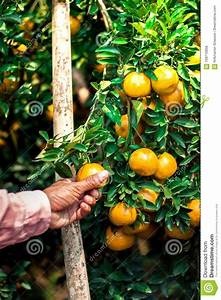
Label: mandarine